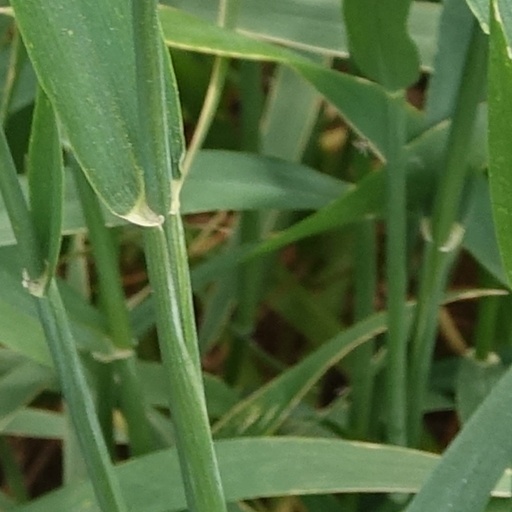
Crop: wheat